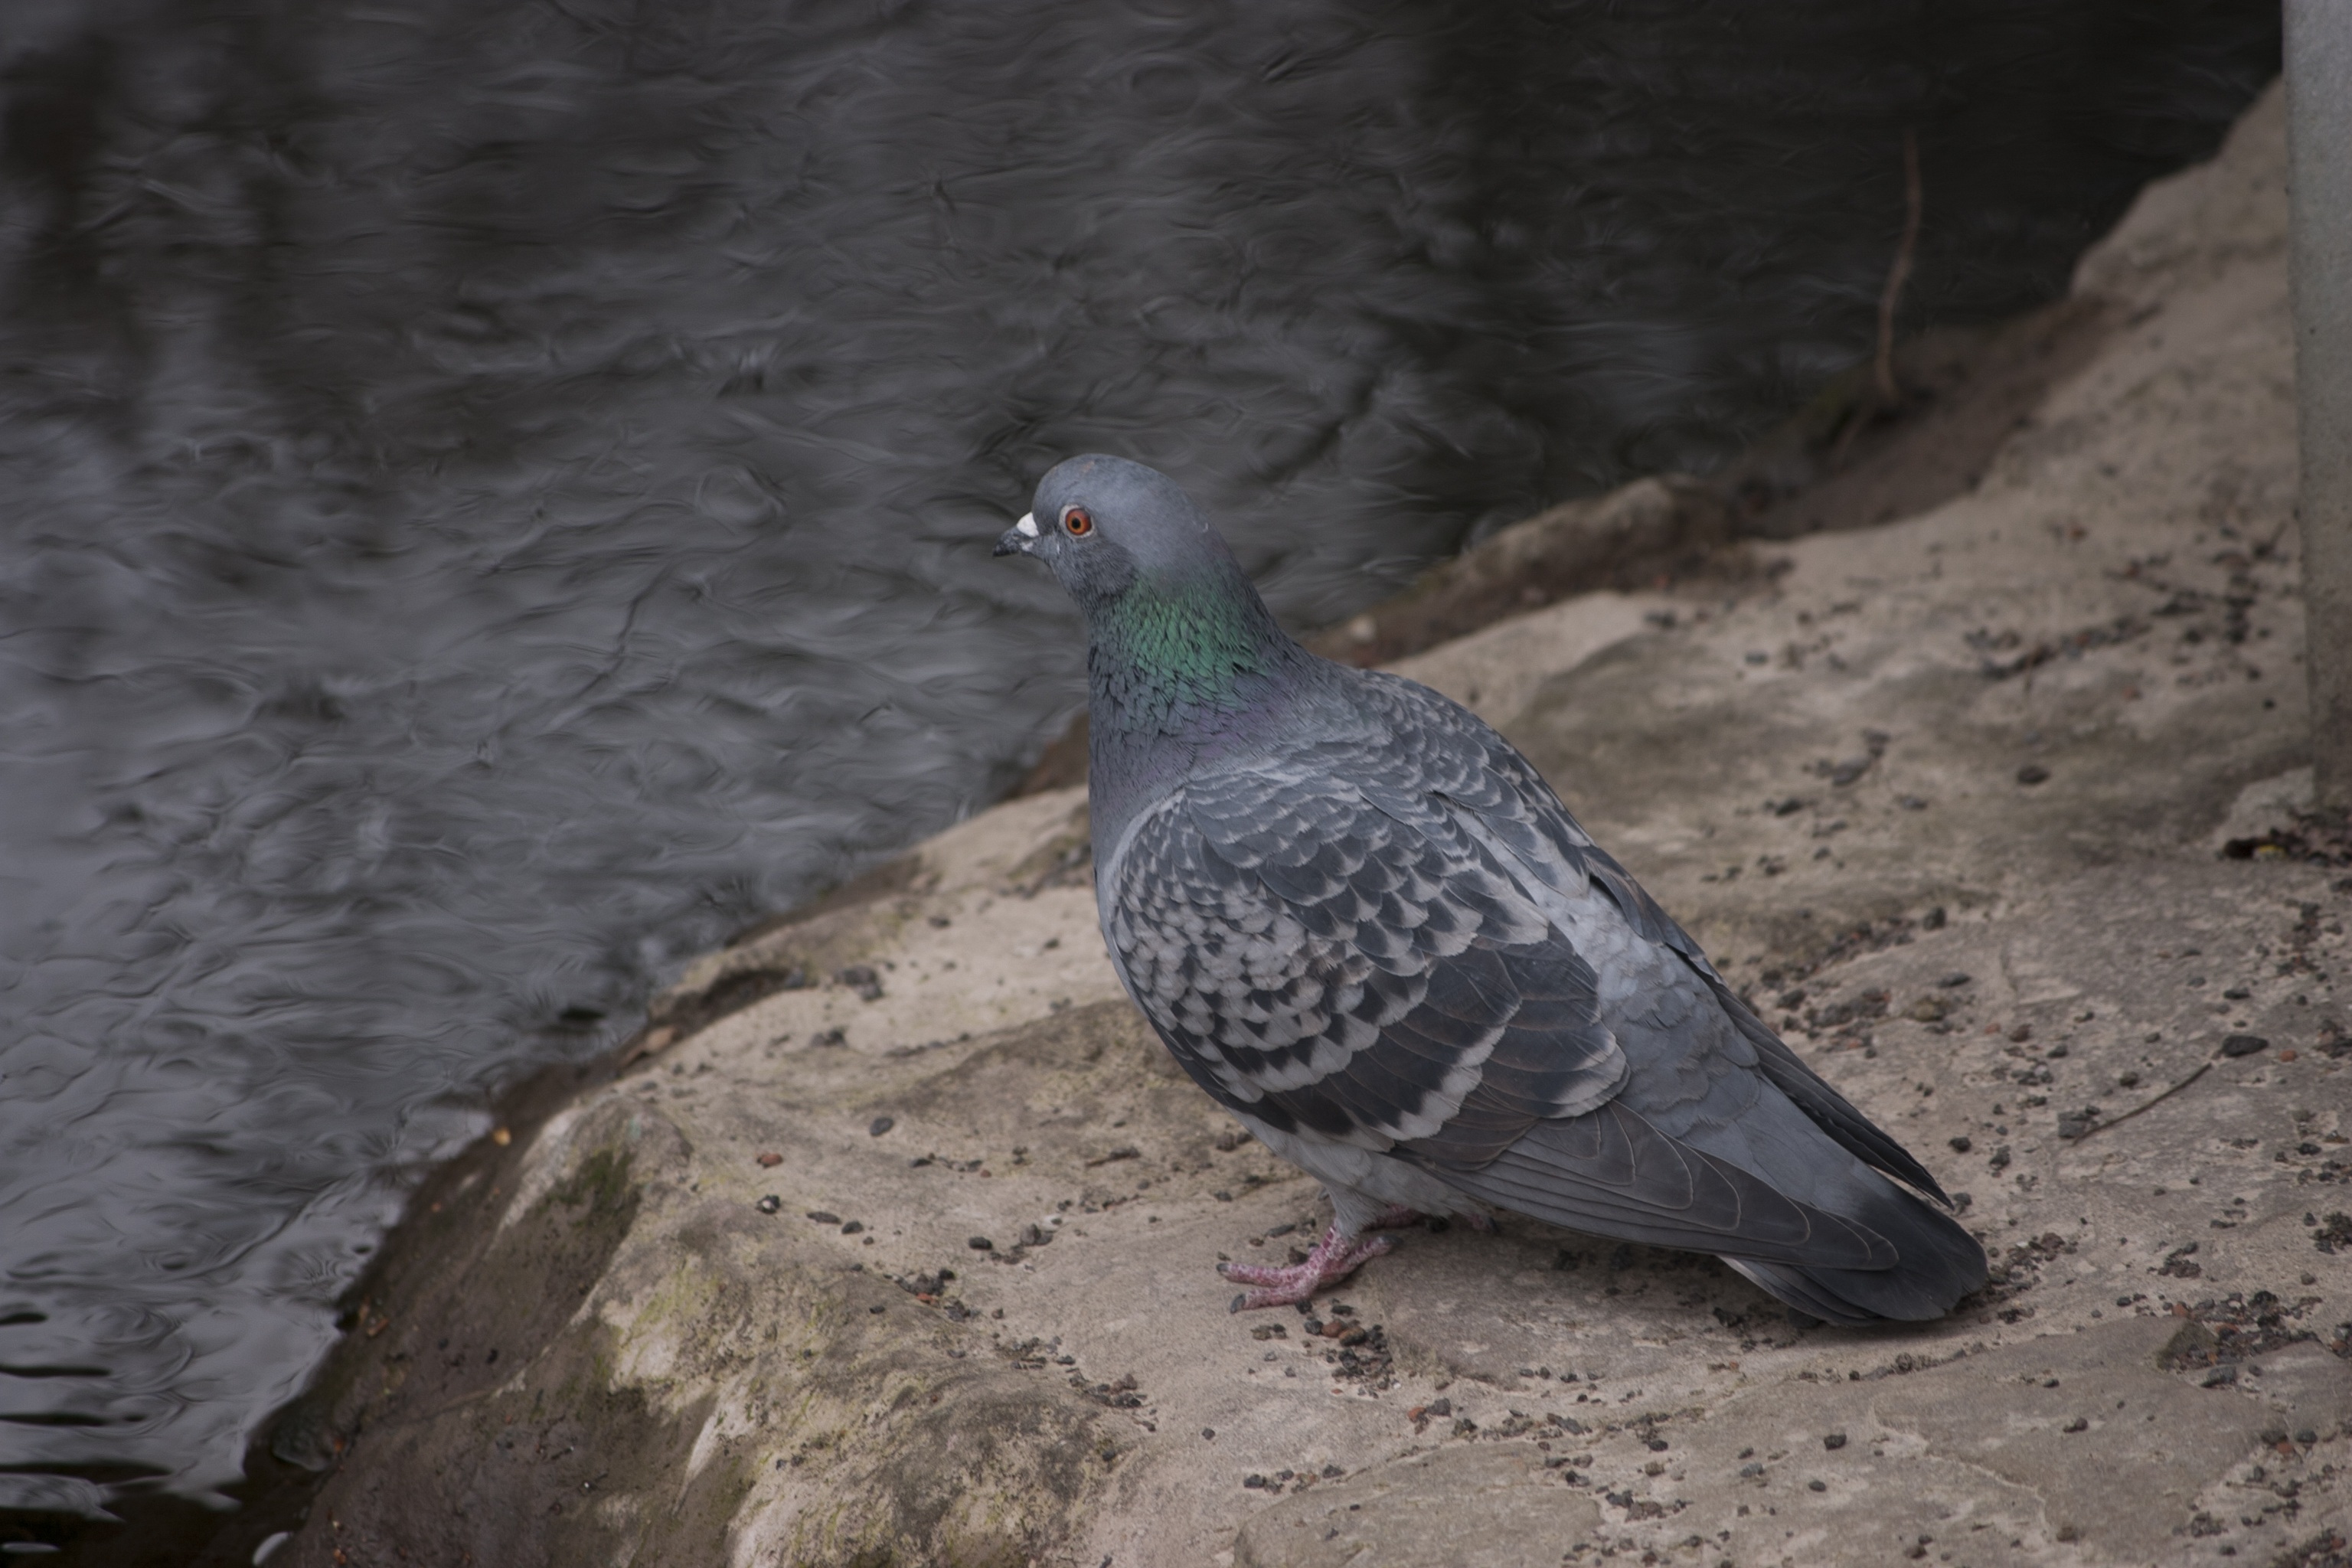
nature, bird, animal, wildlife, beak, close, fauna, dove, vertebrate, peafowl, animal world, city pigeon, pigeon birds, pigeons and doves, stock dove